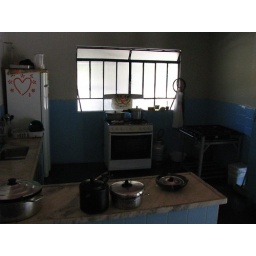
existing kitchen in main house